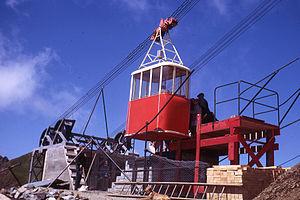
Téléphérique du Pic du Midi de Bigorre en 1963
Le pic du Midi de Bigorre est situé dans les Hautes-Pyrénées, et atteint une altitude de 2 876 mètres. Il est connu entre autres pour la présence d'un observatoire astronomique et d'un relais de télévision, installés à son sommet.
Le Téléphérique du Pic du Midi de Bigorre est un téléphérique constitué de deux tronçons qui relie la station de ski de La Mongie au sommet du Pic du Midi de Bigorre par l'intermédiaire du Taoulet dans le département des Hautes-Pyrénées. Inauguré en 2001, le téléphérique est l'accès principal à l'observatoire astronomique située en haut du sommet et fait aussi partie des remontées mécaniques du Domaine skiable du Tourmalet.